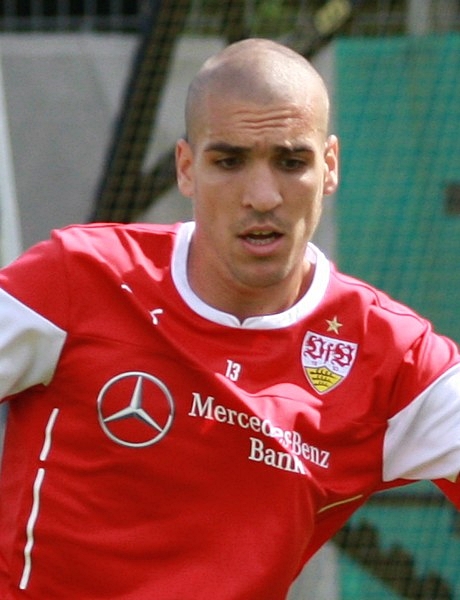
อูรีออล รูเมว

| name = อูรีออล รูเมว
| image = Oriol romeu.jpg
| image_size = 200
| caption = รูเมว ขณะลงเล่นให้กับเฟาเอ็ฟเบ ชตุทการ์ท|ชตุทการ์ทในปี ค.ศ. 2014
| fullname = อูรีออล รูเมว บีดัล
| birth_place = อูยเดโกนา สเปน
| height = 1.83 เมตร
| position = กองกลาง#กองกลางตัวรับ|กองกลางตัวรับ
| currentclub = สโมสรฟุตบอลฌิโรนา|ฌิโรนา
| youthyears1 = 1996–2001 | youthclubs1 = อูยเดโกนา
| youthyears2 = 2001–2004 | youthclubs2 = แอร์ราเซเด อัสปัญญ็อล|อัสปัญญ็อล
| youthyears3 = 2004–2009 | youthclubs3 = สโมสรฟุตบอลบาร์เซโลนา|บาร์เซโลนา
| years1 = 2008–2011 | clubs1 = สโมสรฟุตบอลบาร์เซโลนา เบ|บาร์เซโลนา เบ | caps1 = 45 | goals1 = 1
| years2 = 2010–2011 | clubs2 = สโมสรฟุตบอลบาร์เซโลนา|บาร์เซโลนา | caps2 = 1 | goals2 = 0
| years3 = 2011–2015 | clubs3 = สโมสรฟุตบอลเชลซี|เชลซี | caps3 = 22 | goals3 = 0
| years4 = 2013–2014 | clubs4 = → สโมสรฟุตบอลบาเลนเซีย|บาเลนเซีย (ยืมตัว) | caps4 = 13 | goals4 = 0
| years5 = 2014–2015 | clubs5 = → เฟาเอ็ฟเบ ชตุทการ์ท (ยืมตัว) | caps5 = 27 | goals5 = 0
| years6 = 2015–2022 | clubs6 = สโมสรฟุตบอลเซาแทมป์ตัน|เซาแทมป์ตัน | caps6 = 217 | goals6 = 7
| years7 = 2022– | clubs7 = สโมสรฟุตบอลฌิโรนา|ฌิโรนา | caps6 = 0 | goals6 = 0
| nationalyears1 = 2007–2008 | nationalteam1 = ฟุตบอลทีมชาติสเปนรุ่นอายุไม่เกิน 17 ปี|สเปน อายุไม่เกิน 17 ปี | nationalcaps1 = 5 | nationalgoals1 = 0
| nationalyears2 = 2009–2010 | nationalteam2 = ฟุตบอลทีมชาติสเปนรุ่นอายุไม่เกิน 19 ปี|สเปน อายุไม่เกิน 19 ปี | nationalcaps2 = 11 | nationalgoals2 = 1
| nationalyears3 = 2009–2011 | nationalteam3 = ฟุตบอลทีมชาติสเปนรุ่นอายุไม่เกิน 20 ปี|สเปน อายุไม่เกิน 20 ปี | nationalcaps3 = 8 | nationalgoals3 = 0
| nationalyears4 = 2011–2012 | nationalteam4 = ฟุตบอลทีมชาติสเปนรุ่นอายุไม่เกิน 21 ปี|สเปน อายุไม่เกิน 21 ปี | nationalcaps4 = 10 | nationalgoals4 = 0
| nationalyears5 = 2012 | nationalteam5 = ฟุตบอลทีมชาติสเปนรุ่นอายุไม่เกิน 23 ปี|สเปน อายุไม่เกิน 23 ปี | nationalcaps5 = 5 | nationalgoals5 = 0
| nationalyears6 = 2019– | nationalteam6 = ฟุตบอลทีมชาติกาตาลุญญา|กาตาลุญญา | nationalcaps6 = 1 | nationalgoals6 = 0
อูรีออล รูเมว บีดัล (; เกิดวันที่ 24 กันยายน ค.ศ. 1991) เป็นนักฟุตบอลชาวสเปน ปัจจุบันลงเล่นในตำแหน่งกองกลาง#กองกลางตัวรับ|กองกลางตัวรับให้กับสโมสรฟุตบอลฌิโรนา|ฌิโรนา สโมสรในลาลิกา
== อ้างอิง ==
==แหล่งข้อมูลอื่น==
* โปรไฟล์ที่เว็บไซต์สโมสรฟุตบอลเชลซี
* โปรไฟล์ที่เว็บไซต์สโมสรฟุตบอลบาร์เซโลนา
*
* โปรไฟล์ที่เว็บไซต์ Futbolme
*
*
หมวดหมู่:บุคคลที่ยังมีชีวิตอยู่
หมวดหมู่:นักฟุตบอลชาวสเปน
หมวดหมู่:นักฟุตบอลชาวกาตาลา
หมวดหมู่:นักฟุตบอลเยาวชนทีมชาติสเปน
หมวดหมู่:นักฟุตบอลทีมชาติสเปน
หมวดหมู่:นักฟุตบอลทีมชาติกาตาลุญญา
หมวดหมู่:ผู้เล่นสโมสรฟุตบอลบาร์เซโลนา
หมวดหมู่:ผู้เล่นสโมสรฟุตบอลบาร์เซโลนาเบ
หมวดหมู่:ผู้เล่นสโมสรฟุตบอลเชลซี
หมวดหมู่:ผู้เล่นสโมสรฟุตบอลบาเลนเซีย
หมวดหมู่:ผู้เล่นเฟาเอ็ฟเบ ชตุทการ์ท
หมวดหมู่:ผู้เล่นสโมสรฟุตบอลเซาแทมป์ตัน
หมวดหมู่:ผู้เล่นสโมสรฟุตบอลฌิโรนา
หมวดหมู่:กองหลังฟุตบอล
หมวดหมู่:กองกลางฟุตบอล
หมวดหมู่:ผู้เล่นในพรีเมียร์ลีก
หมวดหมู่:ผู้เล่นในลาลิกา
หมวดหมู่:ผู้เล่นในเซกุนดาดิบิซิออน
หมวดหมู่:ผู้เล่นในเซกุนดาดิบิซิออนเบ
หมวดหมู่:นักฟุตบอลในโอลิมปิกฤดูร้อน 2012
หมวดหมู่:ผู้เล่นในชุดชนะเลิศยูฟ่าแชมเปียนส์ลีก